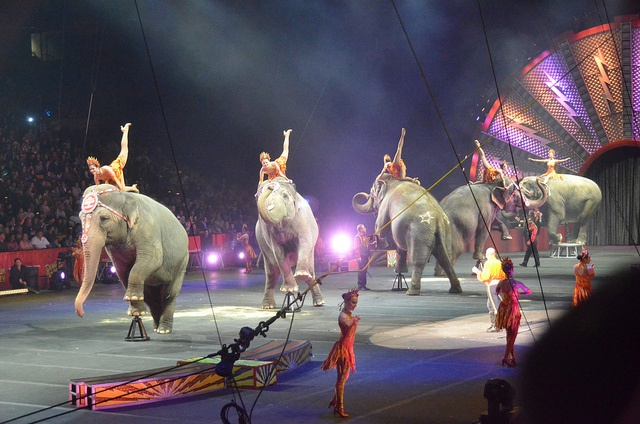
Elephants and their riders perform at a circus.
A group of people riding on the back of elephants.
A circus act with five elephants and some women put on a show.
A line of elephants at a circus are carrying women who are posing in different ways on their backs.
Showgirls balance atop elephants during a circus performance